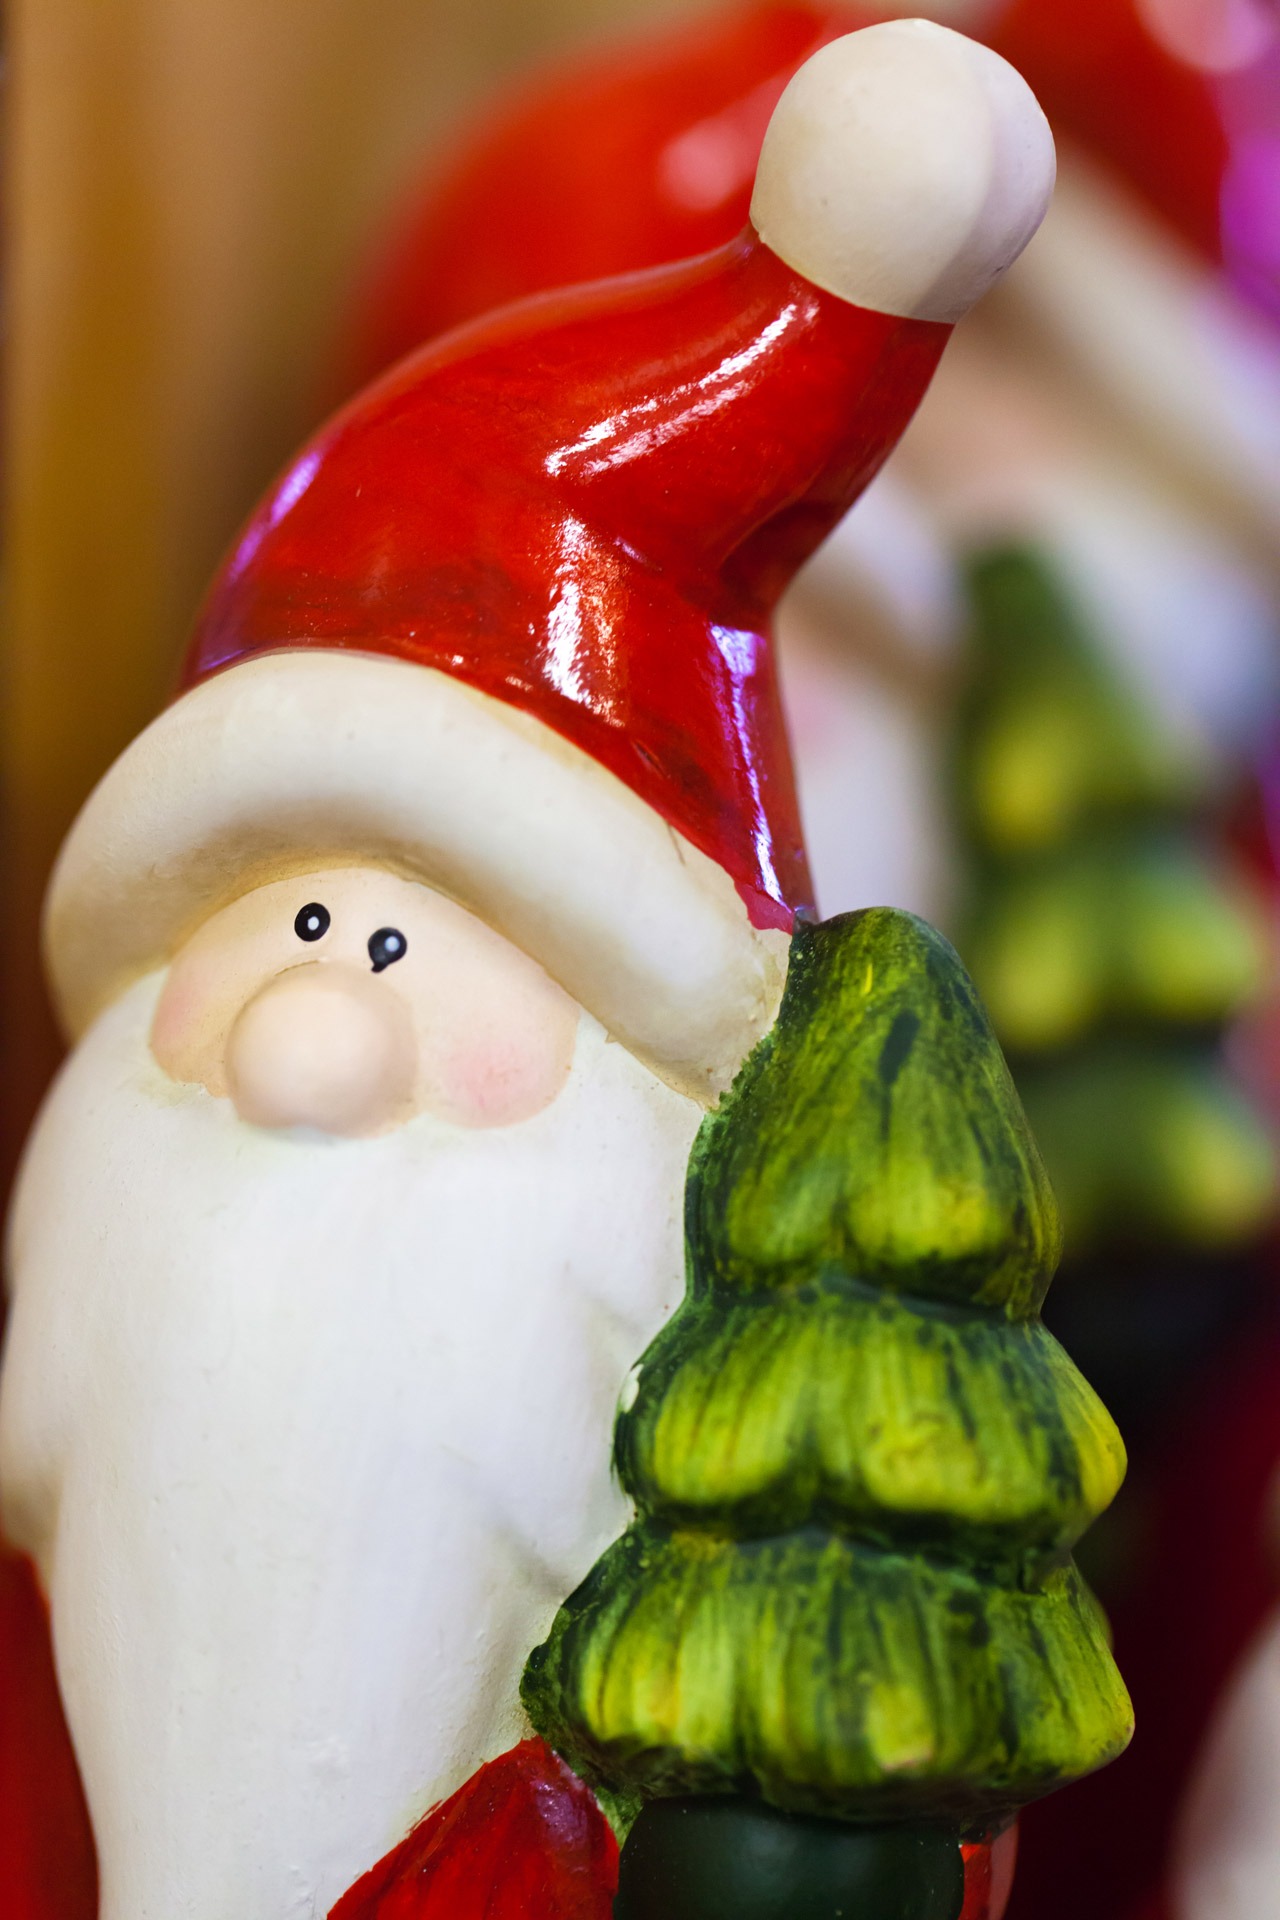
hand, man, winter, people, flower, monument, celebration, statue, decoration, food, green, red, produce, color, holiday, christmas, toy, christmas tree, beard, festive, christmas decoration, figurine, december, noel, tradition, xmas, santa claus, sweetness, garden gnome, jolly, lawn ornament